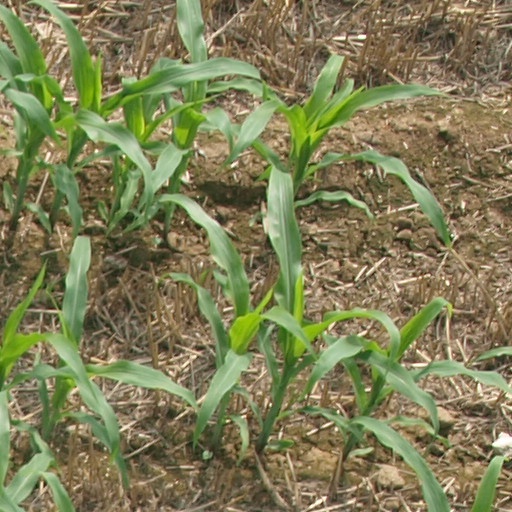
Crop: maize; corn